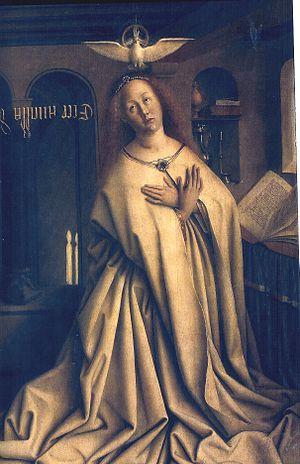
L’Adoration de l'Agneau mystique ou Autel de Gand, achevé en 1432, est un polyptyque peint sur bois, un chef-d'œuvre de la peinture des primitifs flamands.